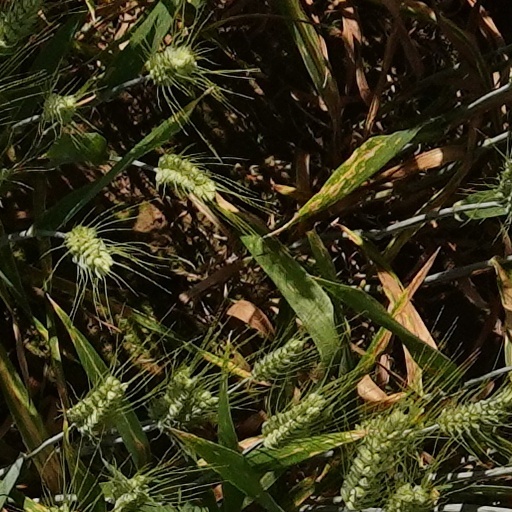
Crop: wheat